Reema bint Bandar Al Saud

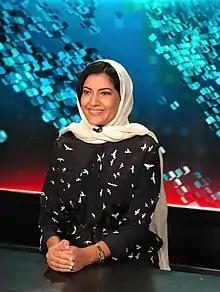
Princess Reema in 2018

Reema bint Bandar Al Saud (born 15 February 1975) is the current Saudi Arabian ambassador to the United States, a position her father had also previously held. Appointed by King Salman bin Abdulaziz, she presented her credentials to Donald Trump on 8 July 2019 and took office as ambassador on 23 February 2019—becoming the first woman to serve in the role of ambassador in the country's history. She also holds the rank of minister. She has advocated for female empowerment and has worked to expand opportunities for Saudi women within the Kingdom.